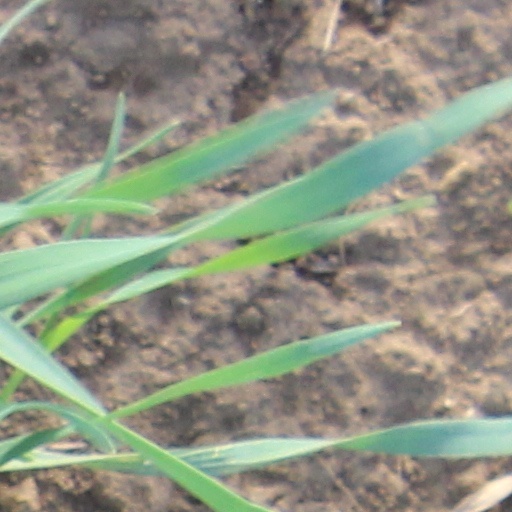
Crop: wheat